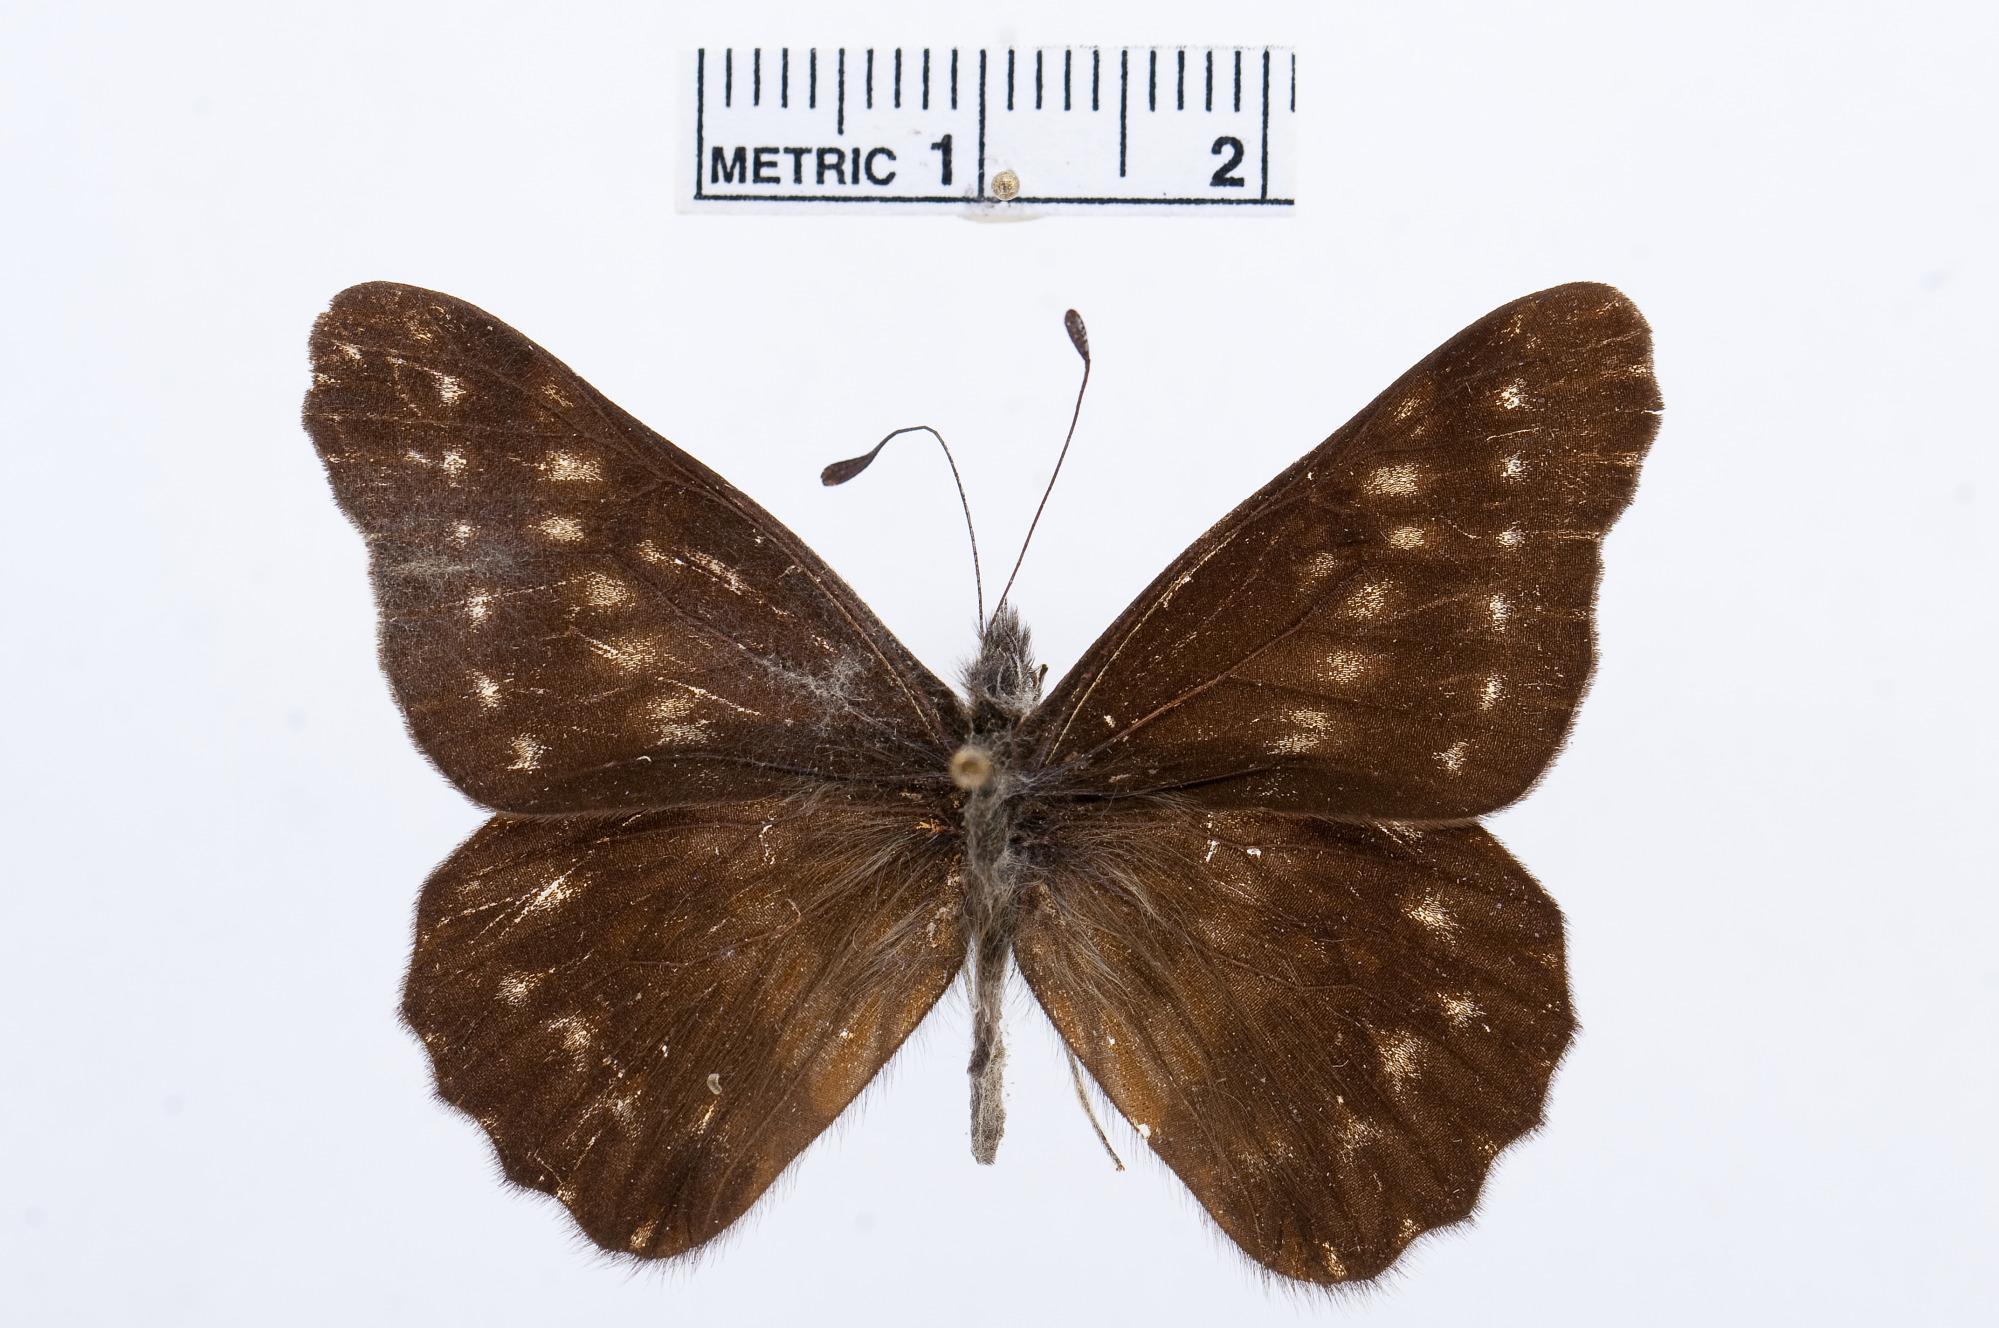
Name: Catasticta suadela
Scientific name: Catasticta suadela
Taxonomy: Animalia, Arthropoda, Hexapoda, Insecta, Lepidoptera, Pieridae, Pierinae